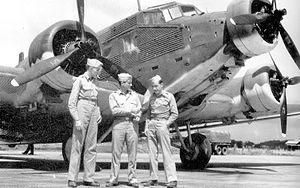
L'histoire de Panama durant la Seconde Guerre mondiale commence en 1939. En raison du canal de Panama, contrôlé par les États-Unis, coupant le pays en deux, le Panama était d'une importance stratégique majeure pour l'effort de guerre des Alliés, ainsi que l'emplacement stratégique le plus important en Amérique latine pendant la Seconde Guerre mondiale. Le canal était un lien essentiel entre les océans Atlantique et Pacifique qui était vital à la fois pour le commerce et la défense de l'hémisphère occidental. Par conséquent, la défense de la zone du canal était le principal souci des États-Unis sur le théâtre américain. Panama ne reçut jamais l'aide du prêt-bail, mais en retour de droits à construire des infrastructures militaires sur le territoire panaméen, les États-Unis s’engagèrent dans des projets de travaux publics à grande échelle, qui participèrent beaucoup à moderniser le pays et à stimuler l'économie.
L’histoire de l’Amérique latine pendant la Seconde Guerre mondiale est importante en raison des changements importants économiques, politiques et militaires qui se sont produits dans la majeure partie de la région à la suite de la guerre. Afin de mieux protéger le canal de Panama, de combattre l’influence de l’Axe et d’optimiser la production de biens pour l’effort de guerre, les États-Unis, par le biais de la loi prêt-bail et de programmes similaires, accrurent considérablement leurs intérêts en Amérique latine. Ceci provoqua une impulsion économique majeure pour les pays qui y participèrent.